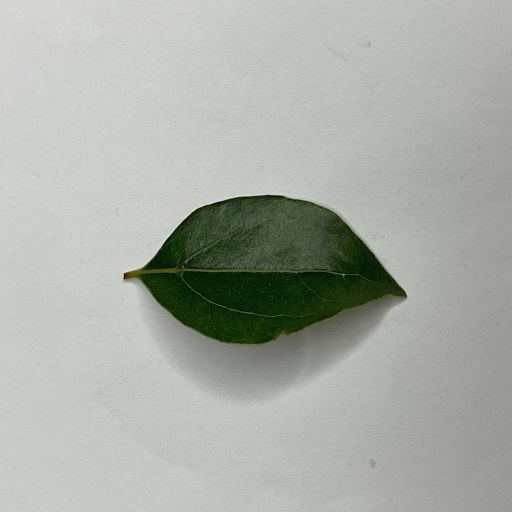
Species: Camphor
Leaf condition: Healthy Leaf